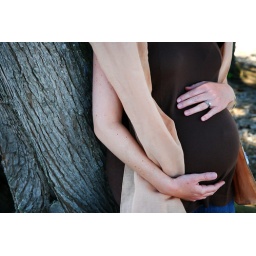
maternity portraits on location, this time in color, still love the tree also the shades of brown and peach